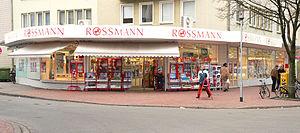
Rossmann est une entreprise et chaîne allemande de distribution de drogueries créée en 1972 par Dirk Roßmann. C'est une des plus grandes chaînes de drogueries en Europe avec des magasins en Allemagne, Albanie, Pologne, République tchèque, Turquie et Hongrie, et employant au début de 2011 environ 31 000 personnes.